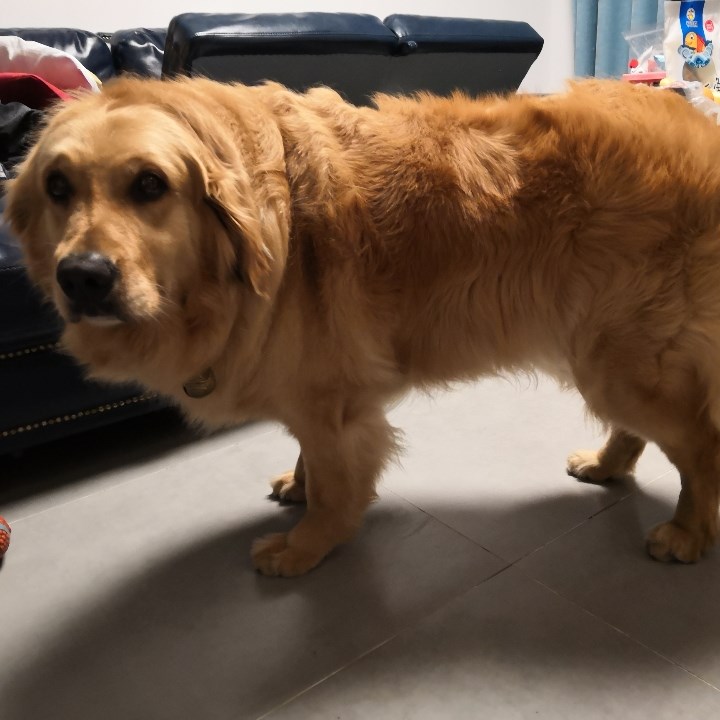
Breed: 5355-n000126-golden_retriever